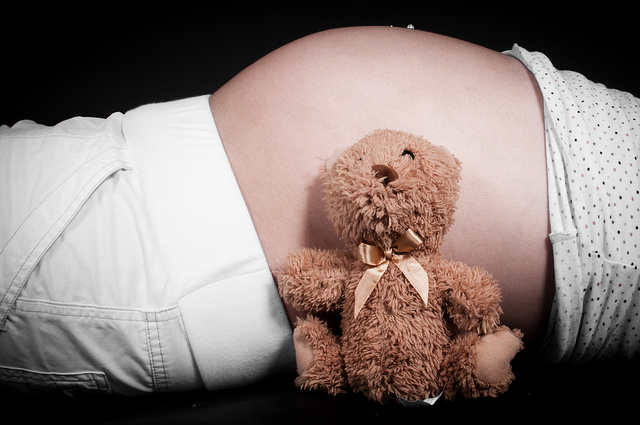
user: Given an image and a question. Answer the question in a short answer. Question: How far along into her pregnancy does she seem? Short Answer:
assistant: 7 months